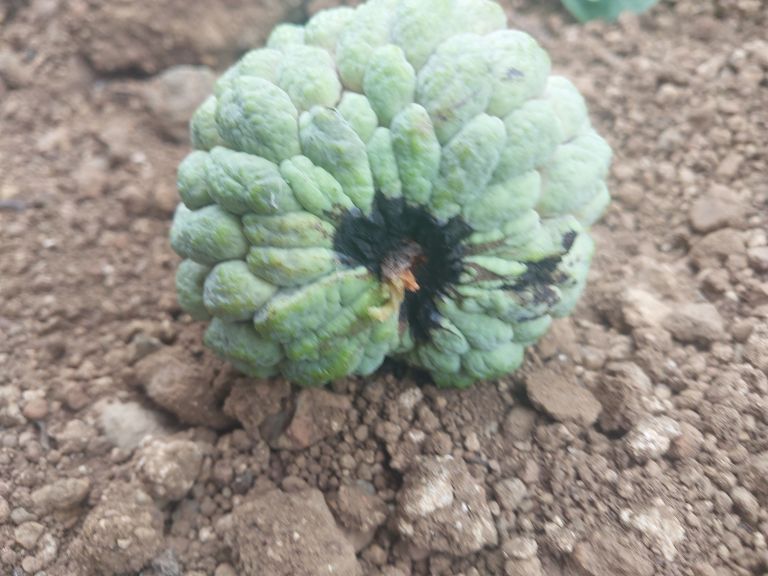
Disease label: Blank Canker